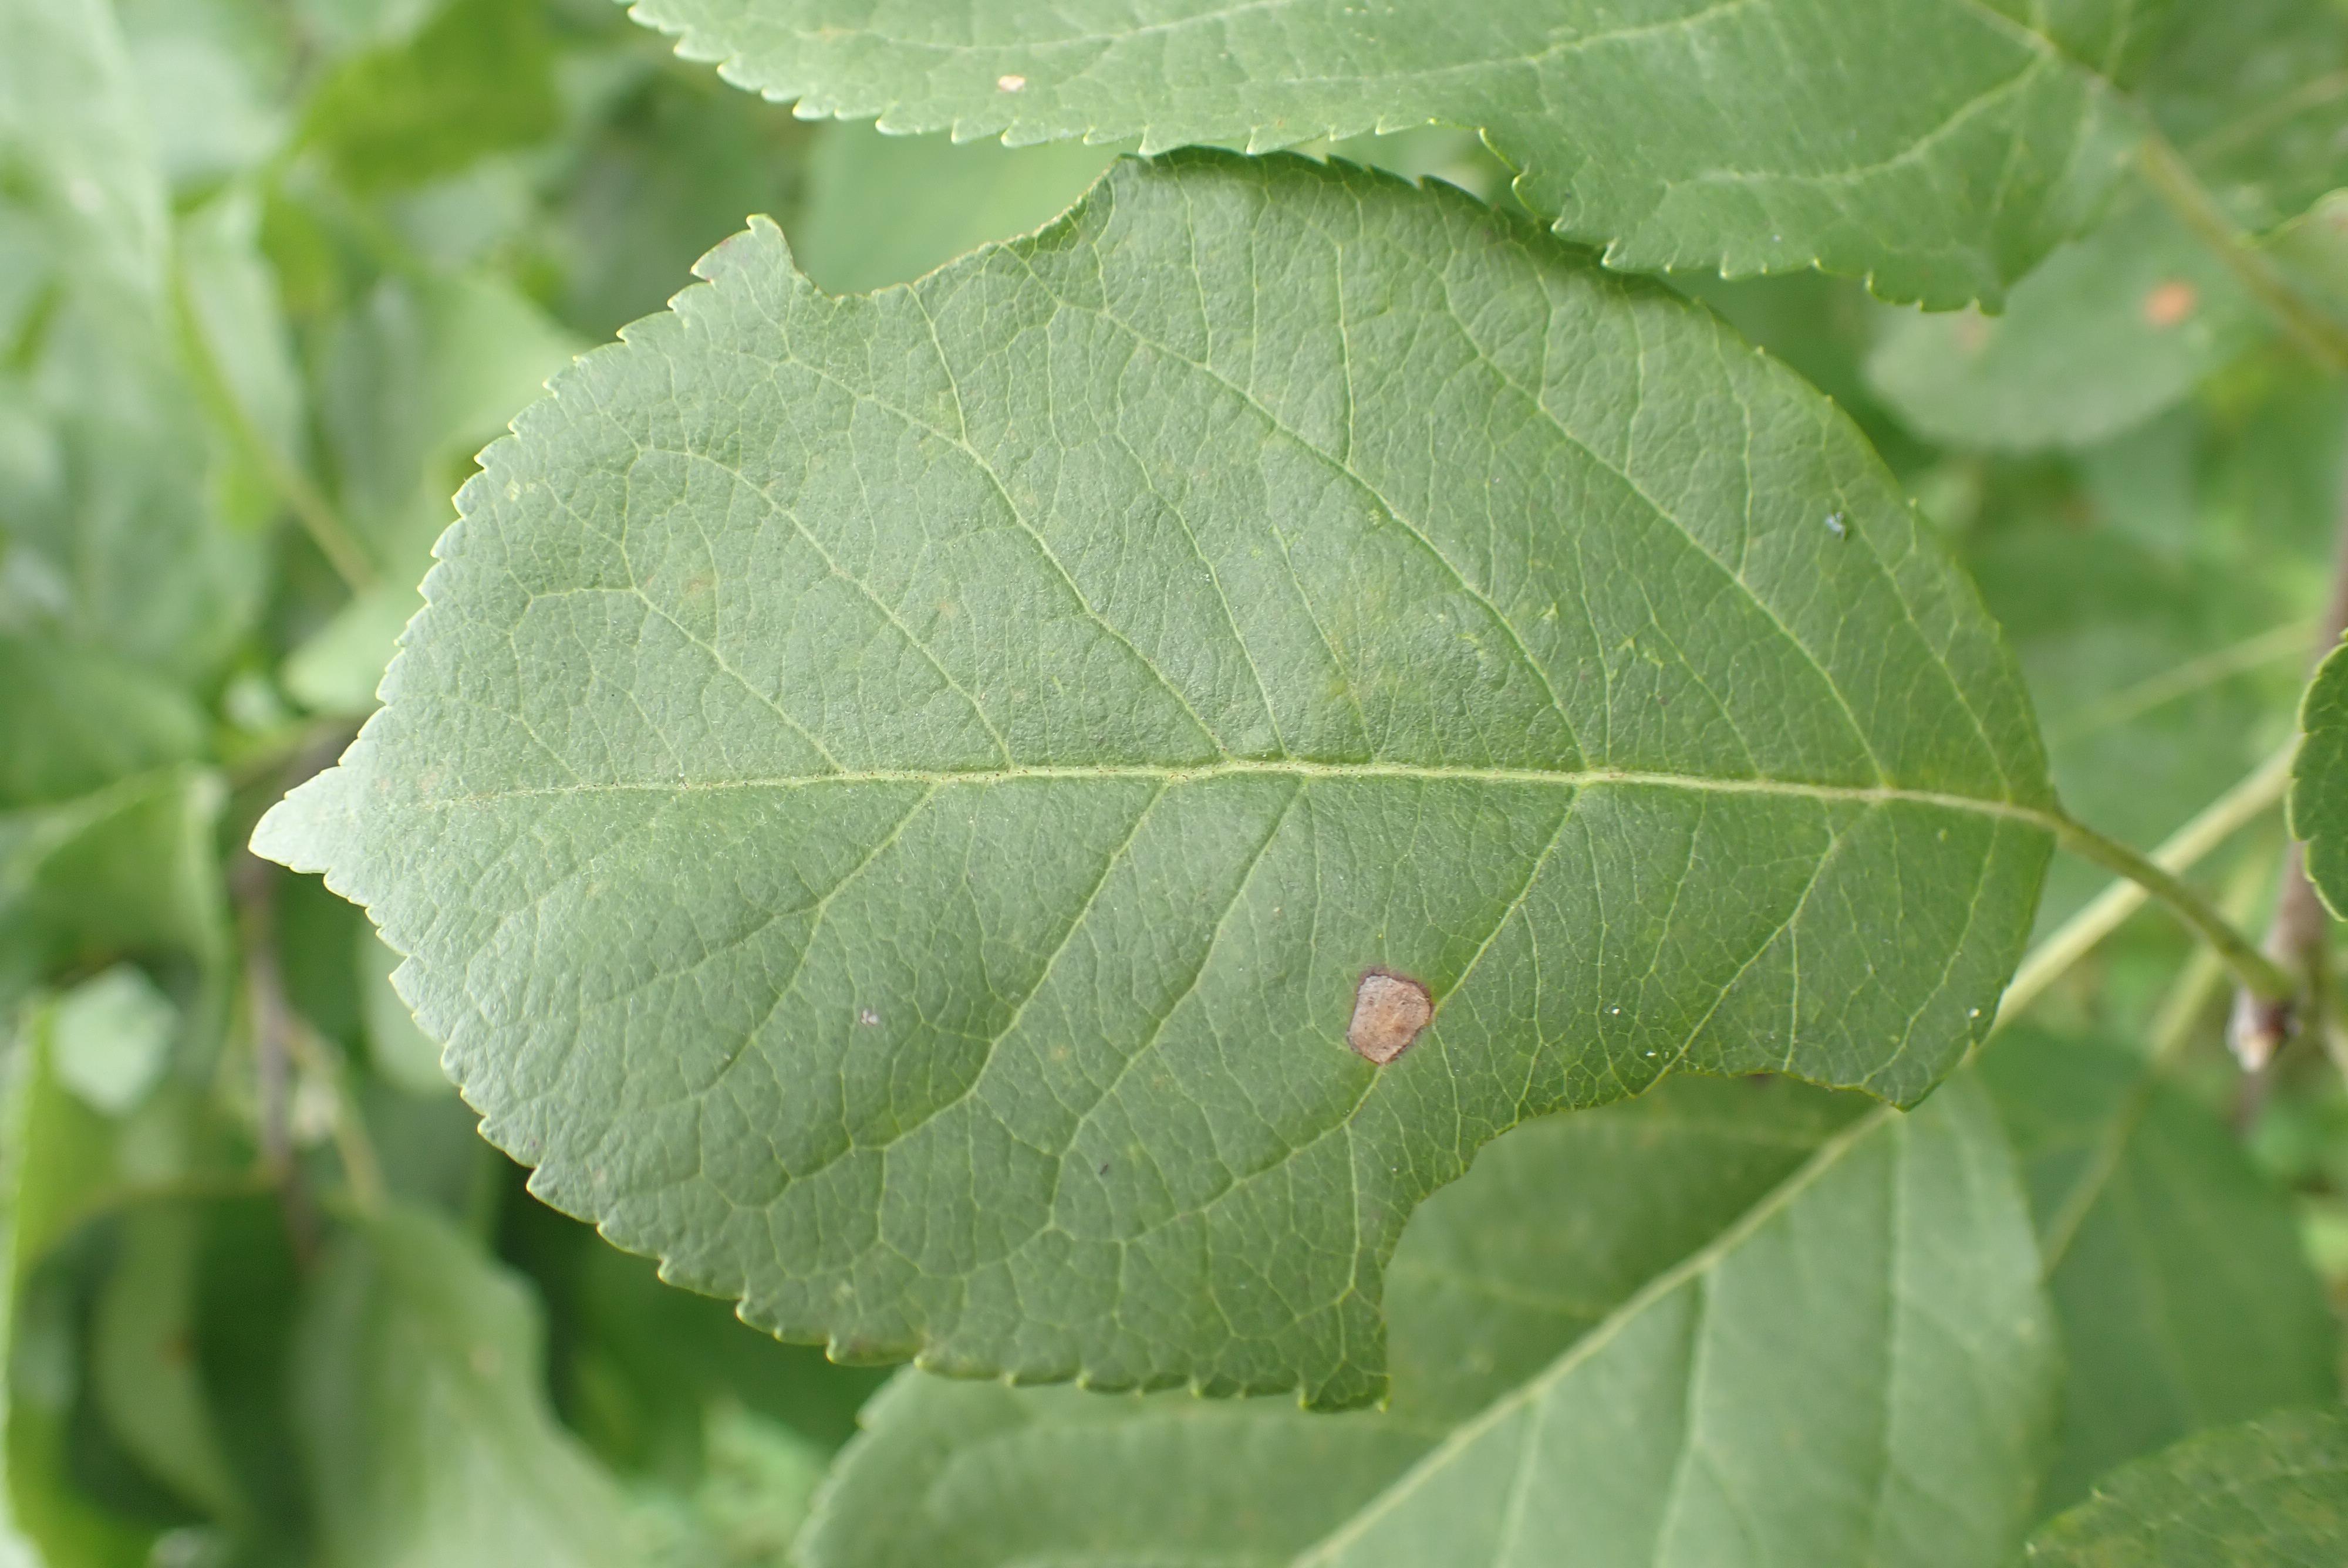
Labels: frog_eye_leaf_spot